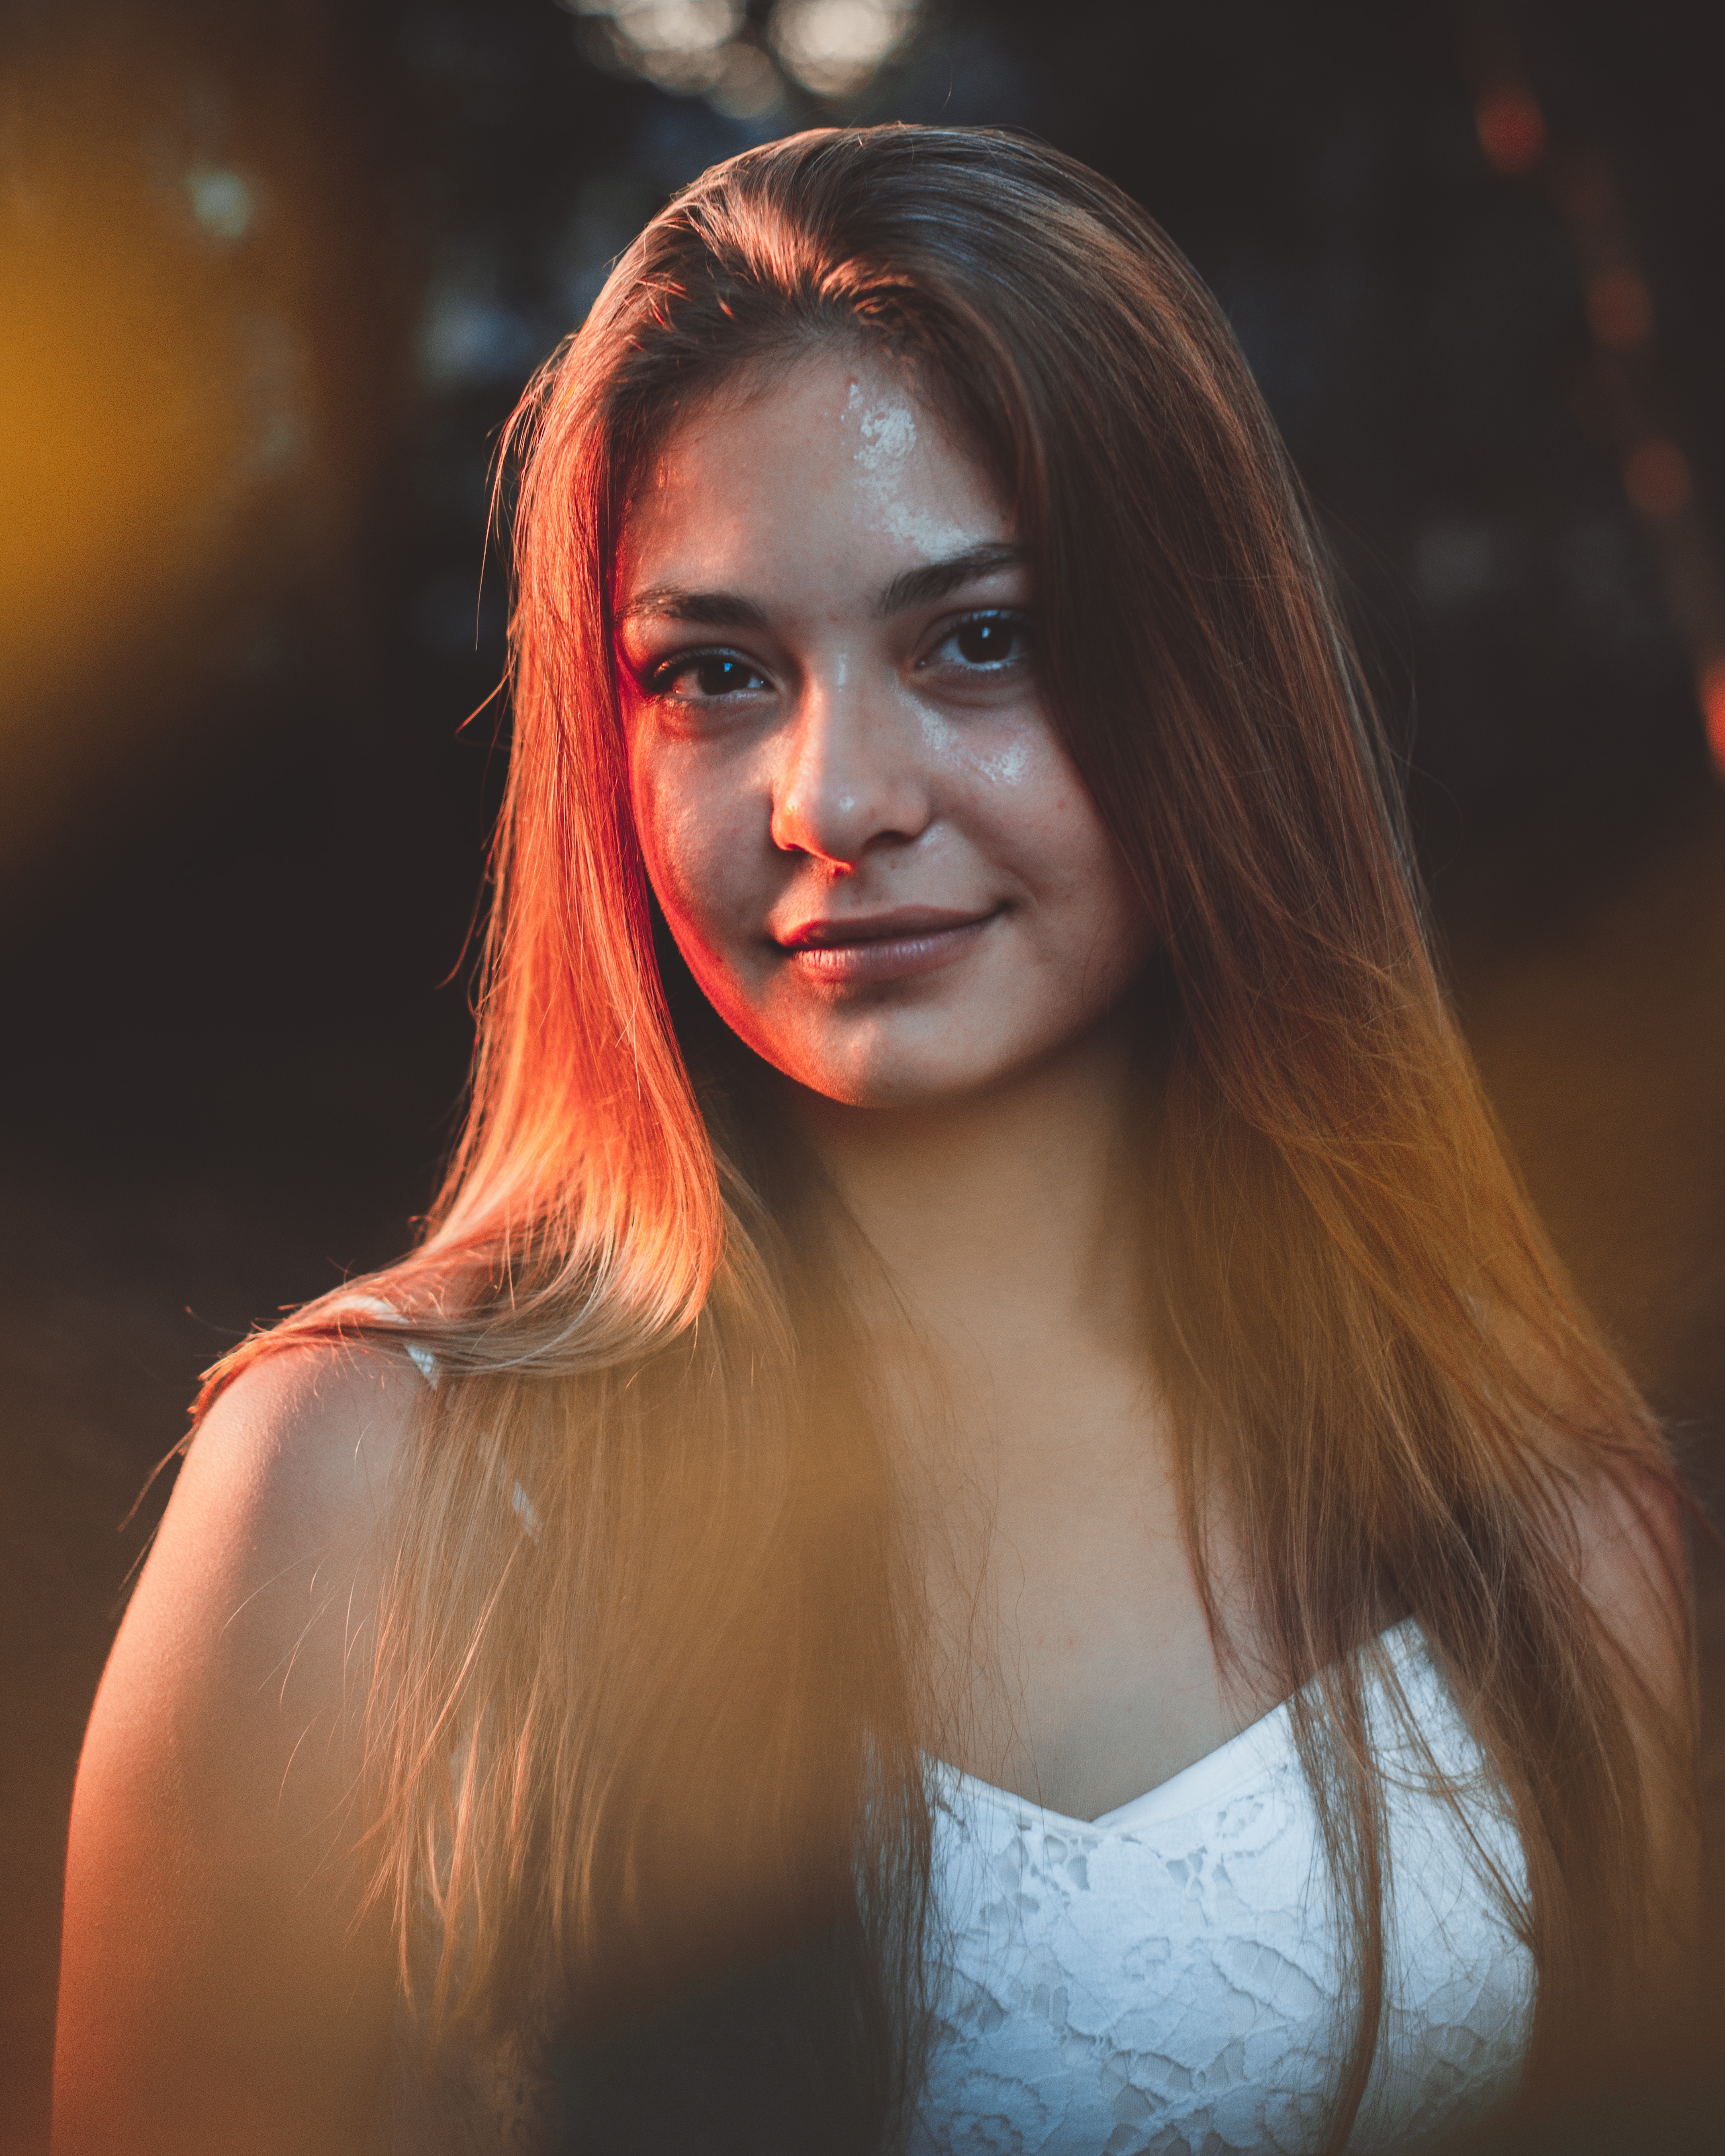
hair, face, beauty, lip, red, head, orange, light, skin, hairstyle, eyebrow, long hair, eye, lighting, yellow, flash photography, model, brown hair, photography, portrait, photo shoot, portrait photography, sunlight, blond, red hair, flesh